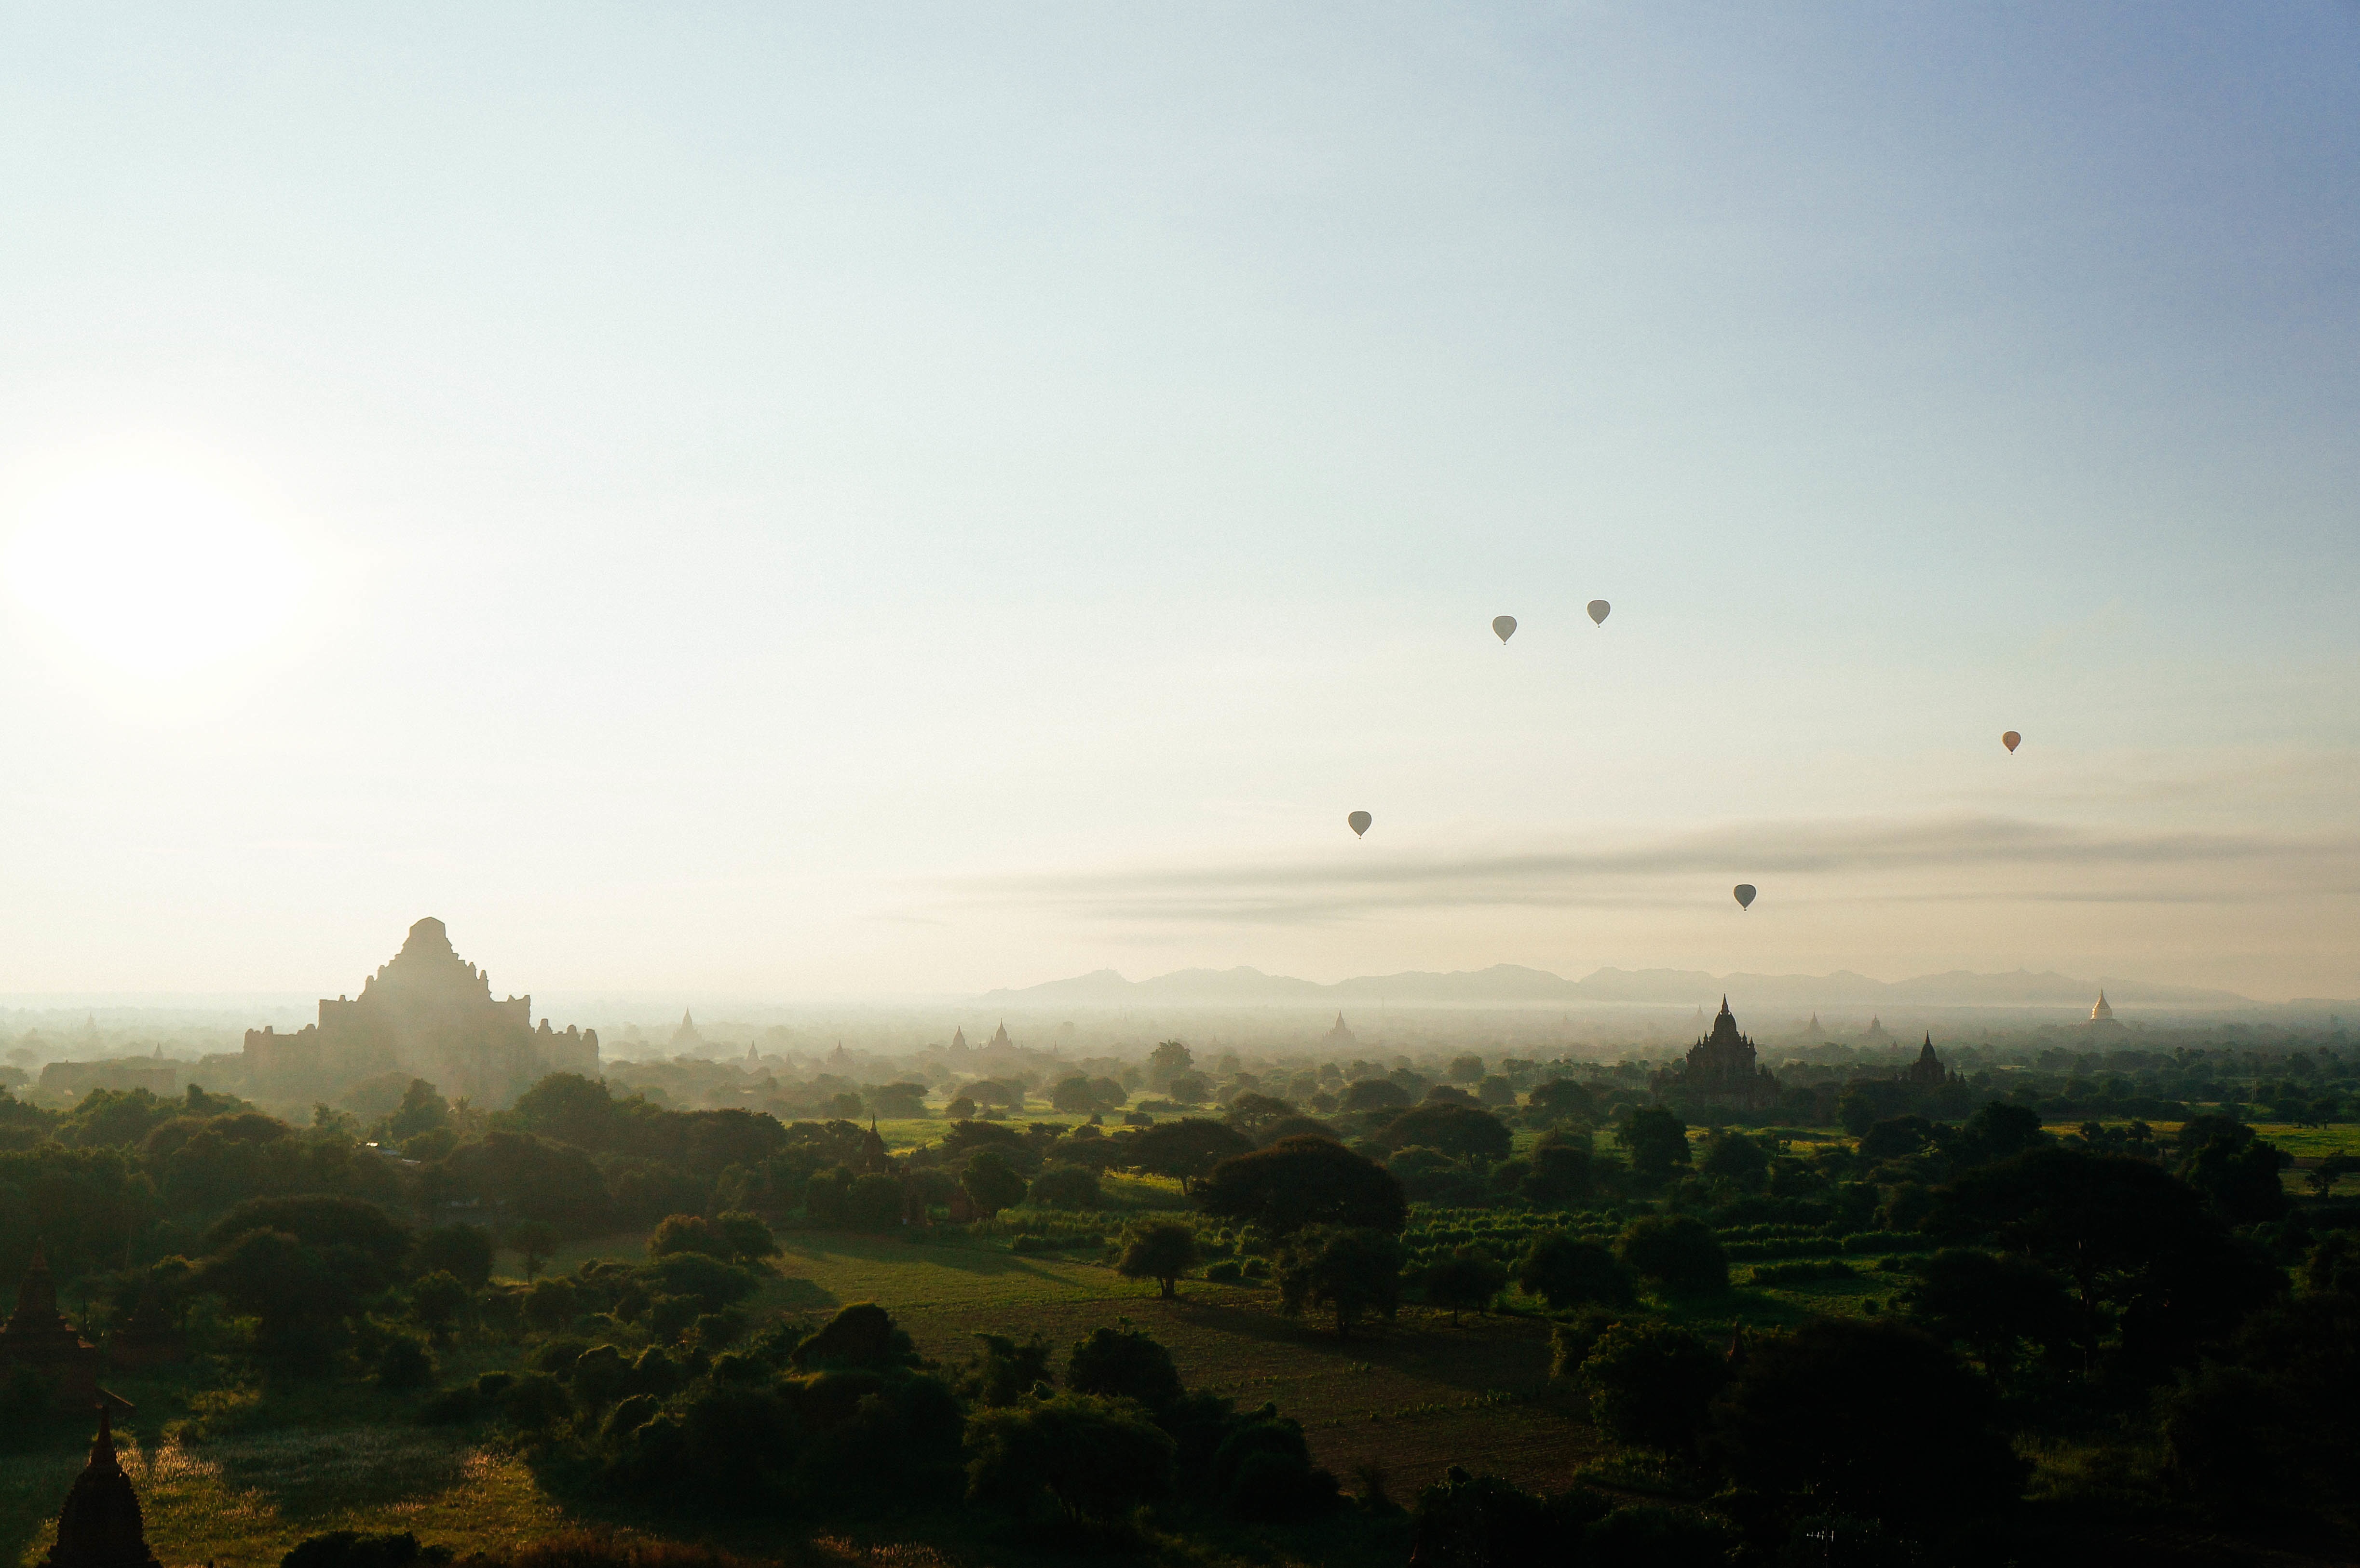
sea, horizon, sky, sun, sunrise, sunset, mist, sunlight, morning, hill, dawn, dusk, evening, haze, plain, atmospheric phenomenon, atmosphere of earth